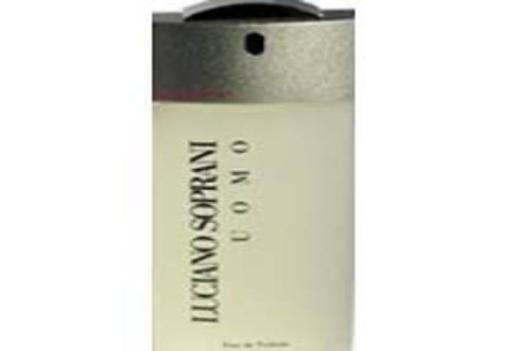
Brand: luciano soprani
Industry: Clothes